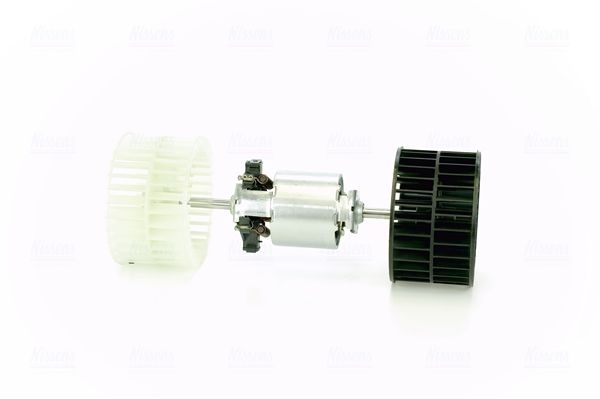
Sisätilapuhallin - 87193
Brand: NISSENS
1294099 81619300036 81619306053 0008306308 0008309308 6708300861 A0008306308 A0008309308 A6708300861
Category: Home & Garden > Household Appliance Accessories > Vacuum Accessories > Starter Kits